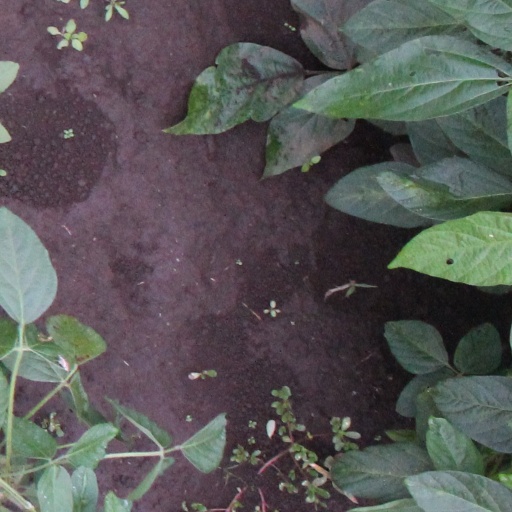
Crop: soybean